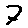
Label: 7